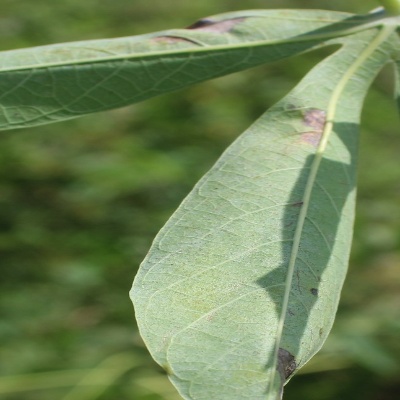
Crop: Cassava
Condition: bacterial blight